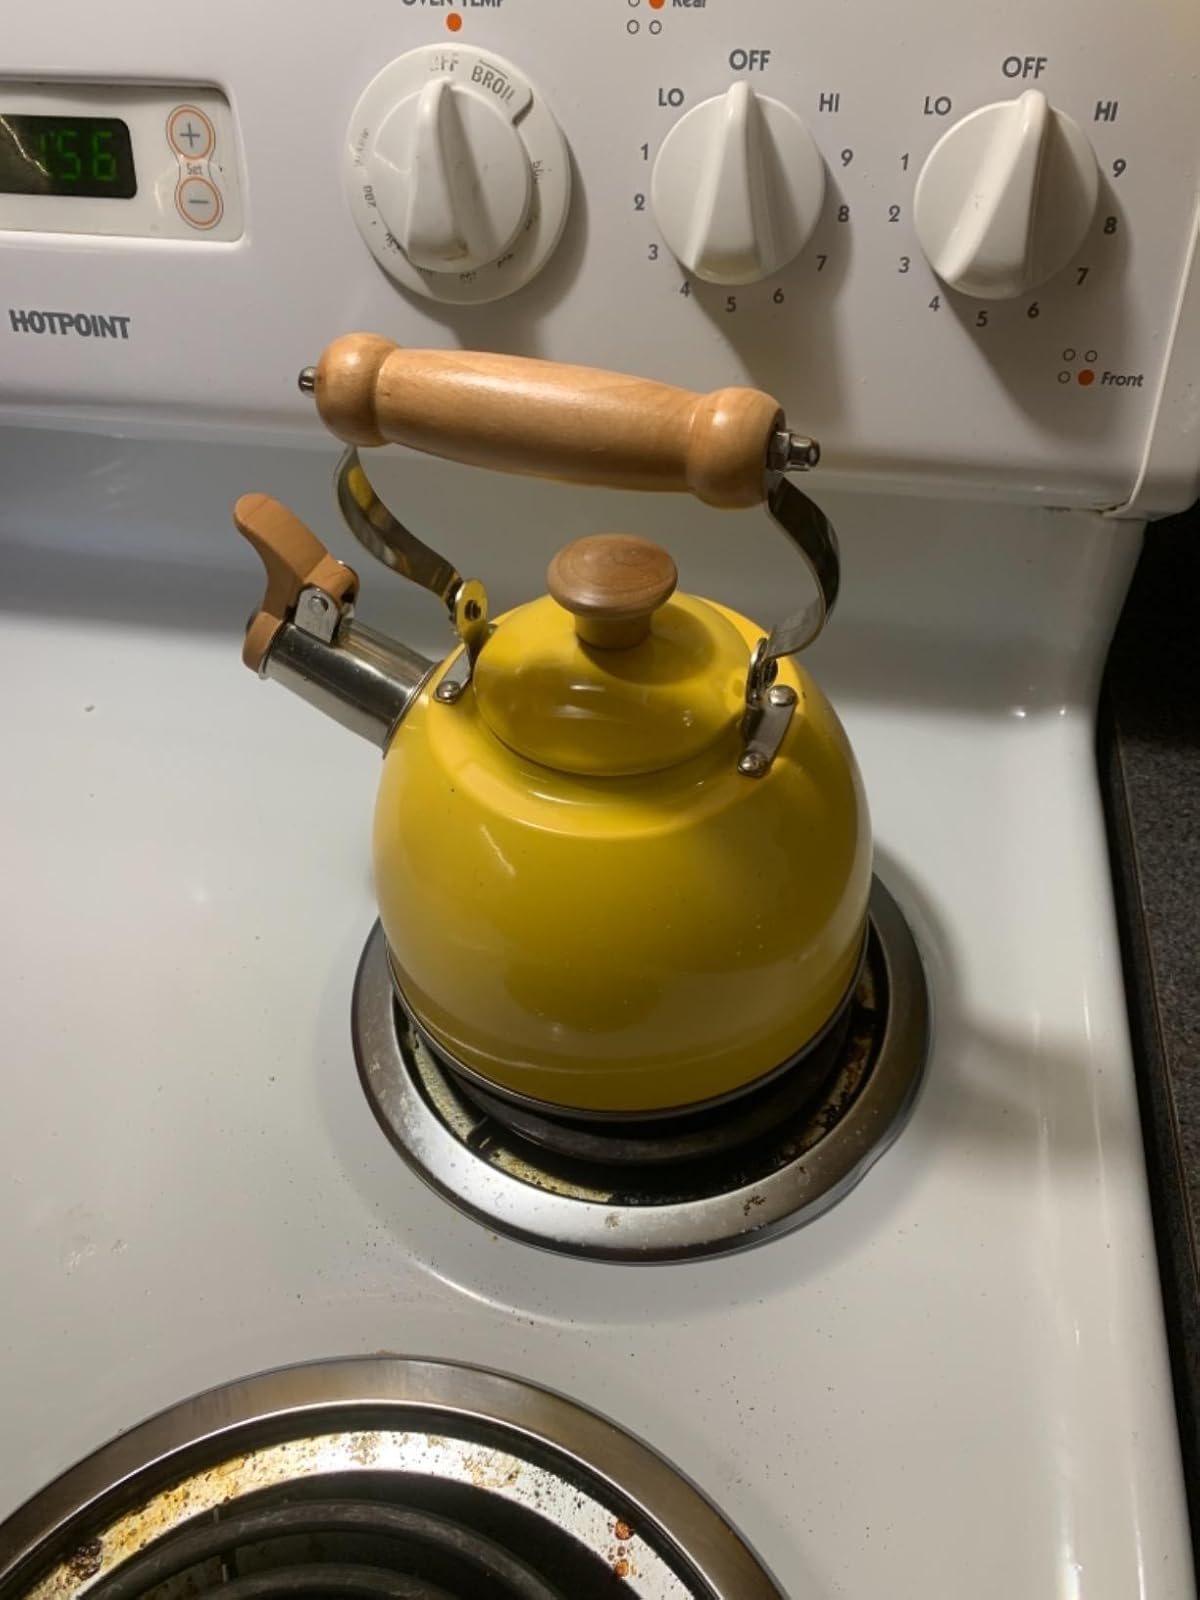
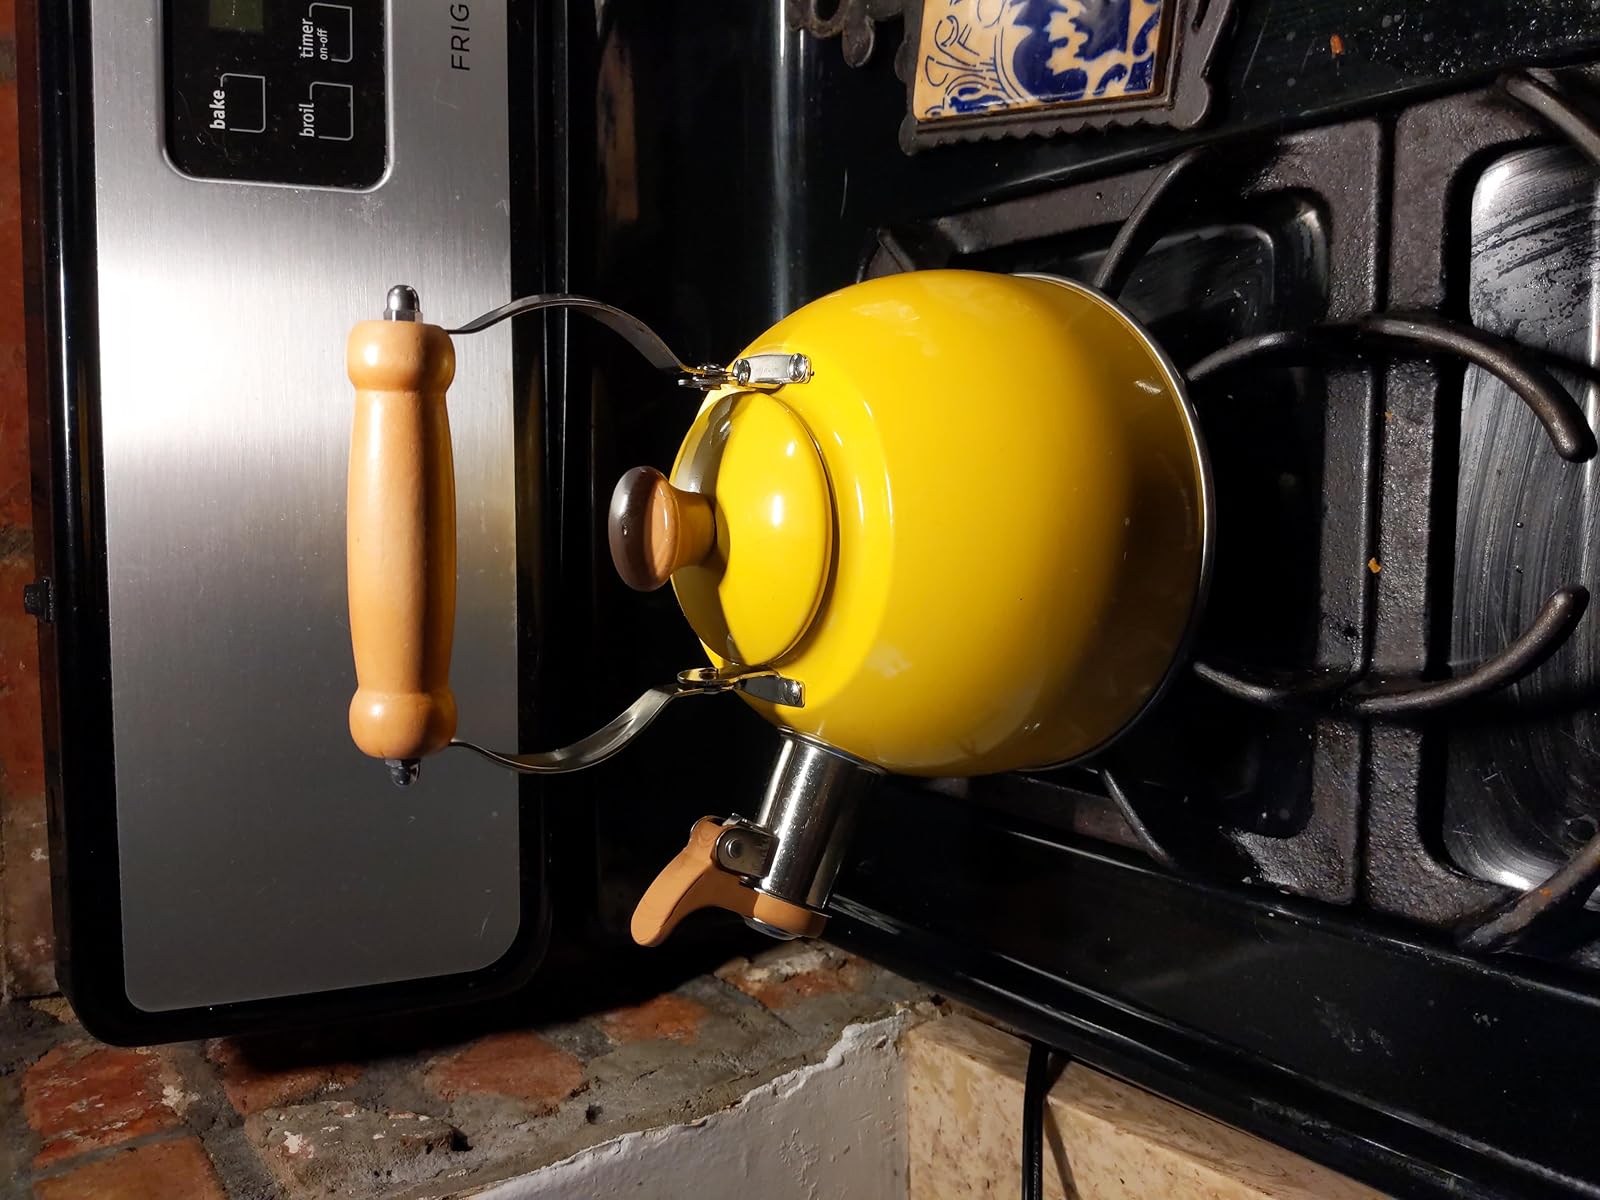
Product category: items_kettle
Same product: yes